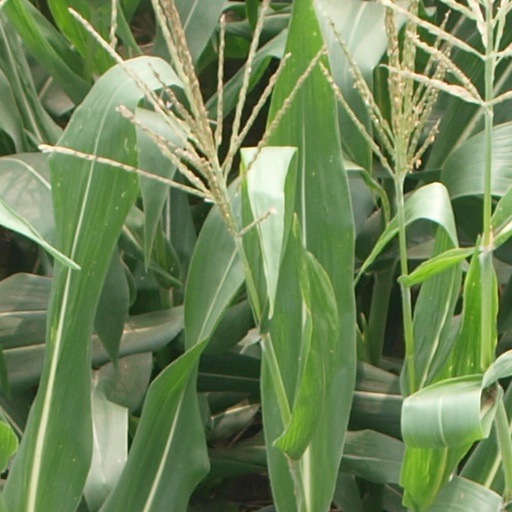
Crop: maize; corn